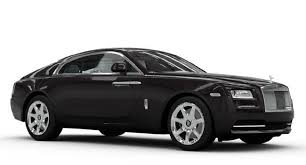
Label: noambulance